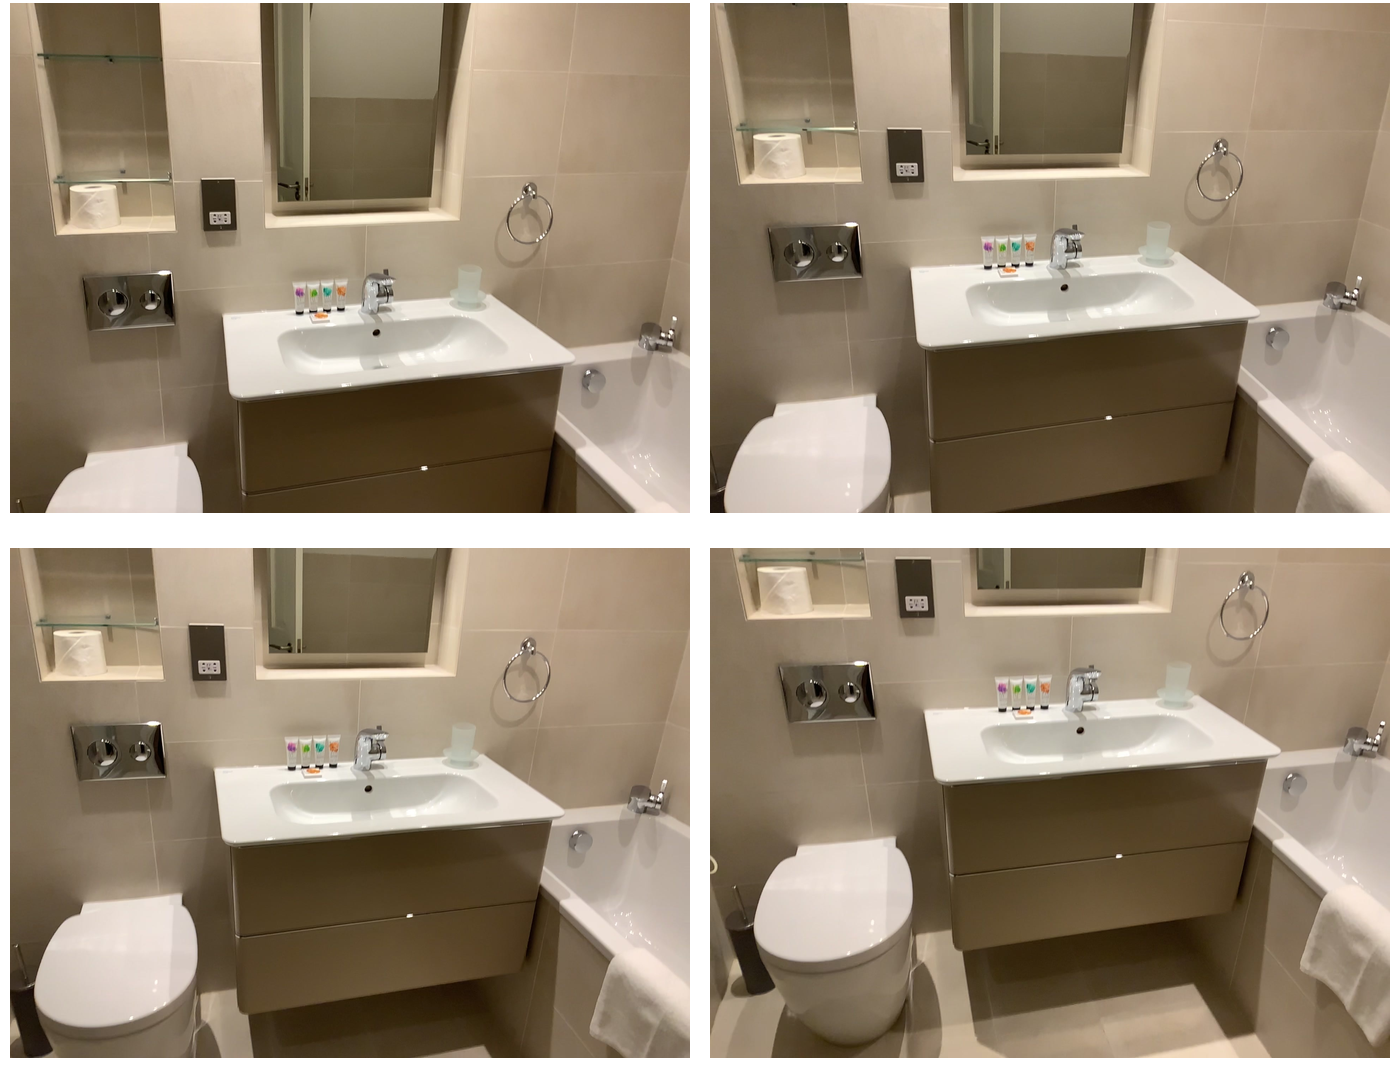Task instruction: Flush the toilet.
Answer: {"task_instruction": "Flush the toilet.", "nodes": ["button", "toilet"], "edges": [{"functional_relationship": "control", "object1": "button", "object2": "toilet", "spatial_relations": ["higher_than", "behind"], "is_touching": false}], "action_type": "open", "function_type": "special_function"}